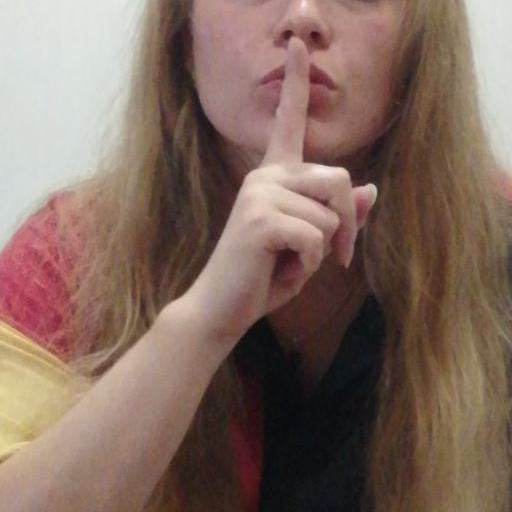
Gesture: mute